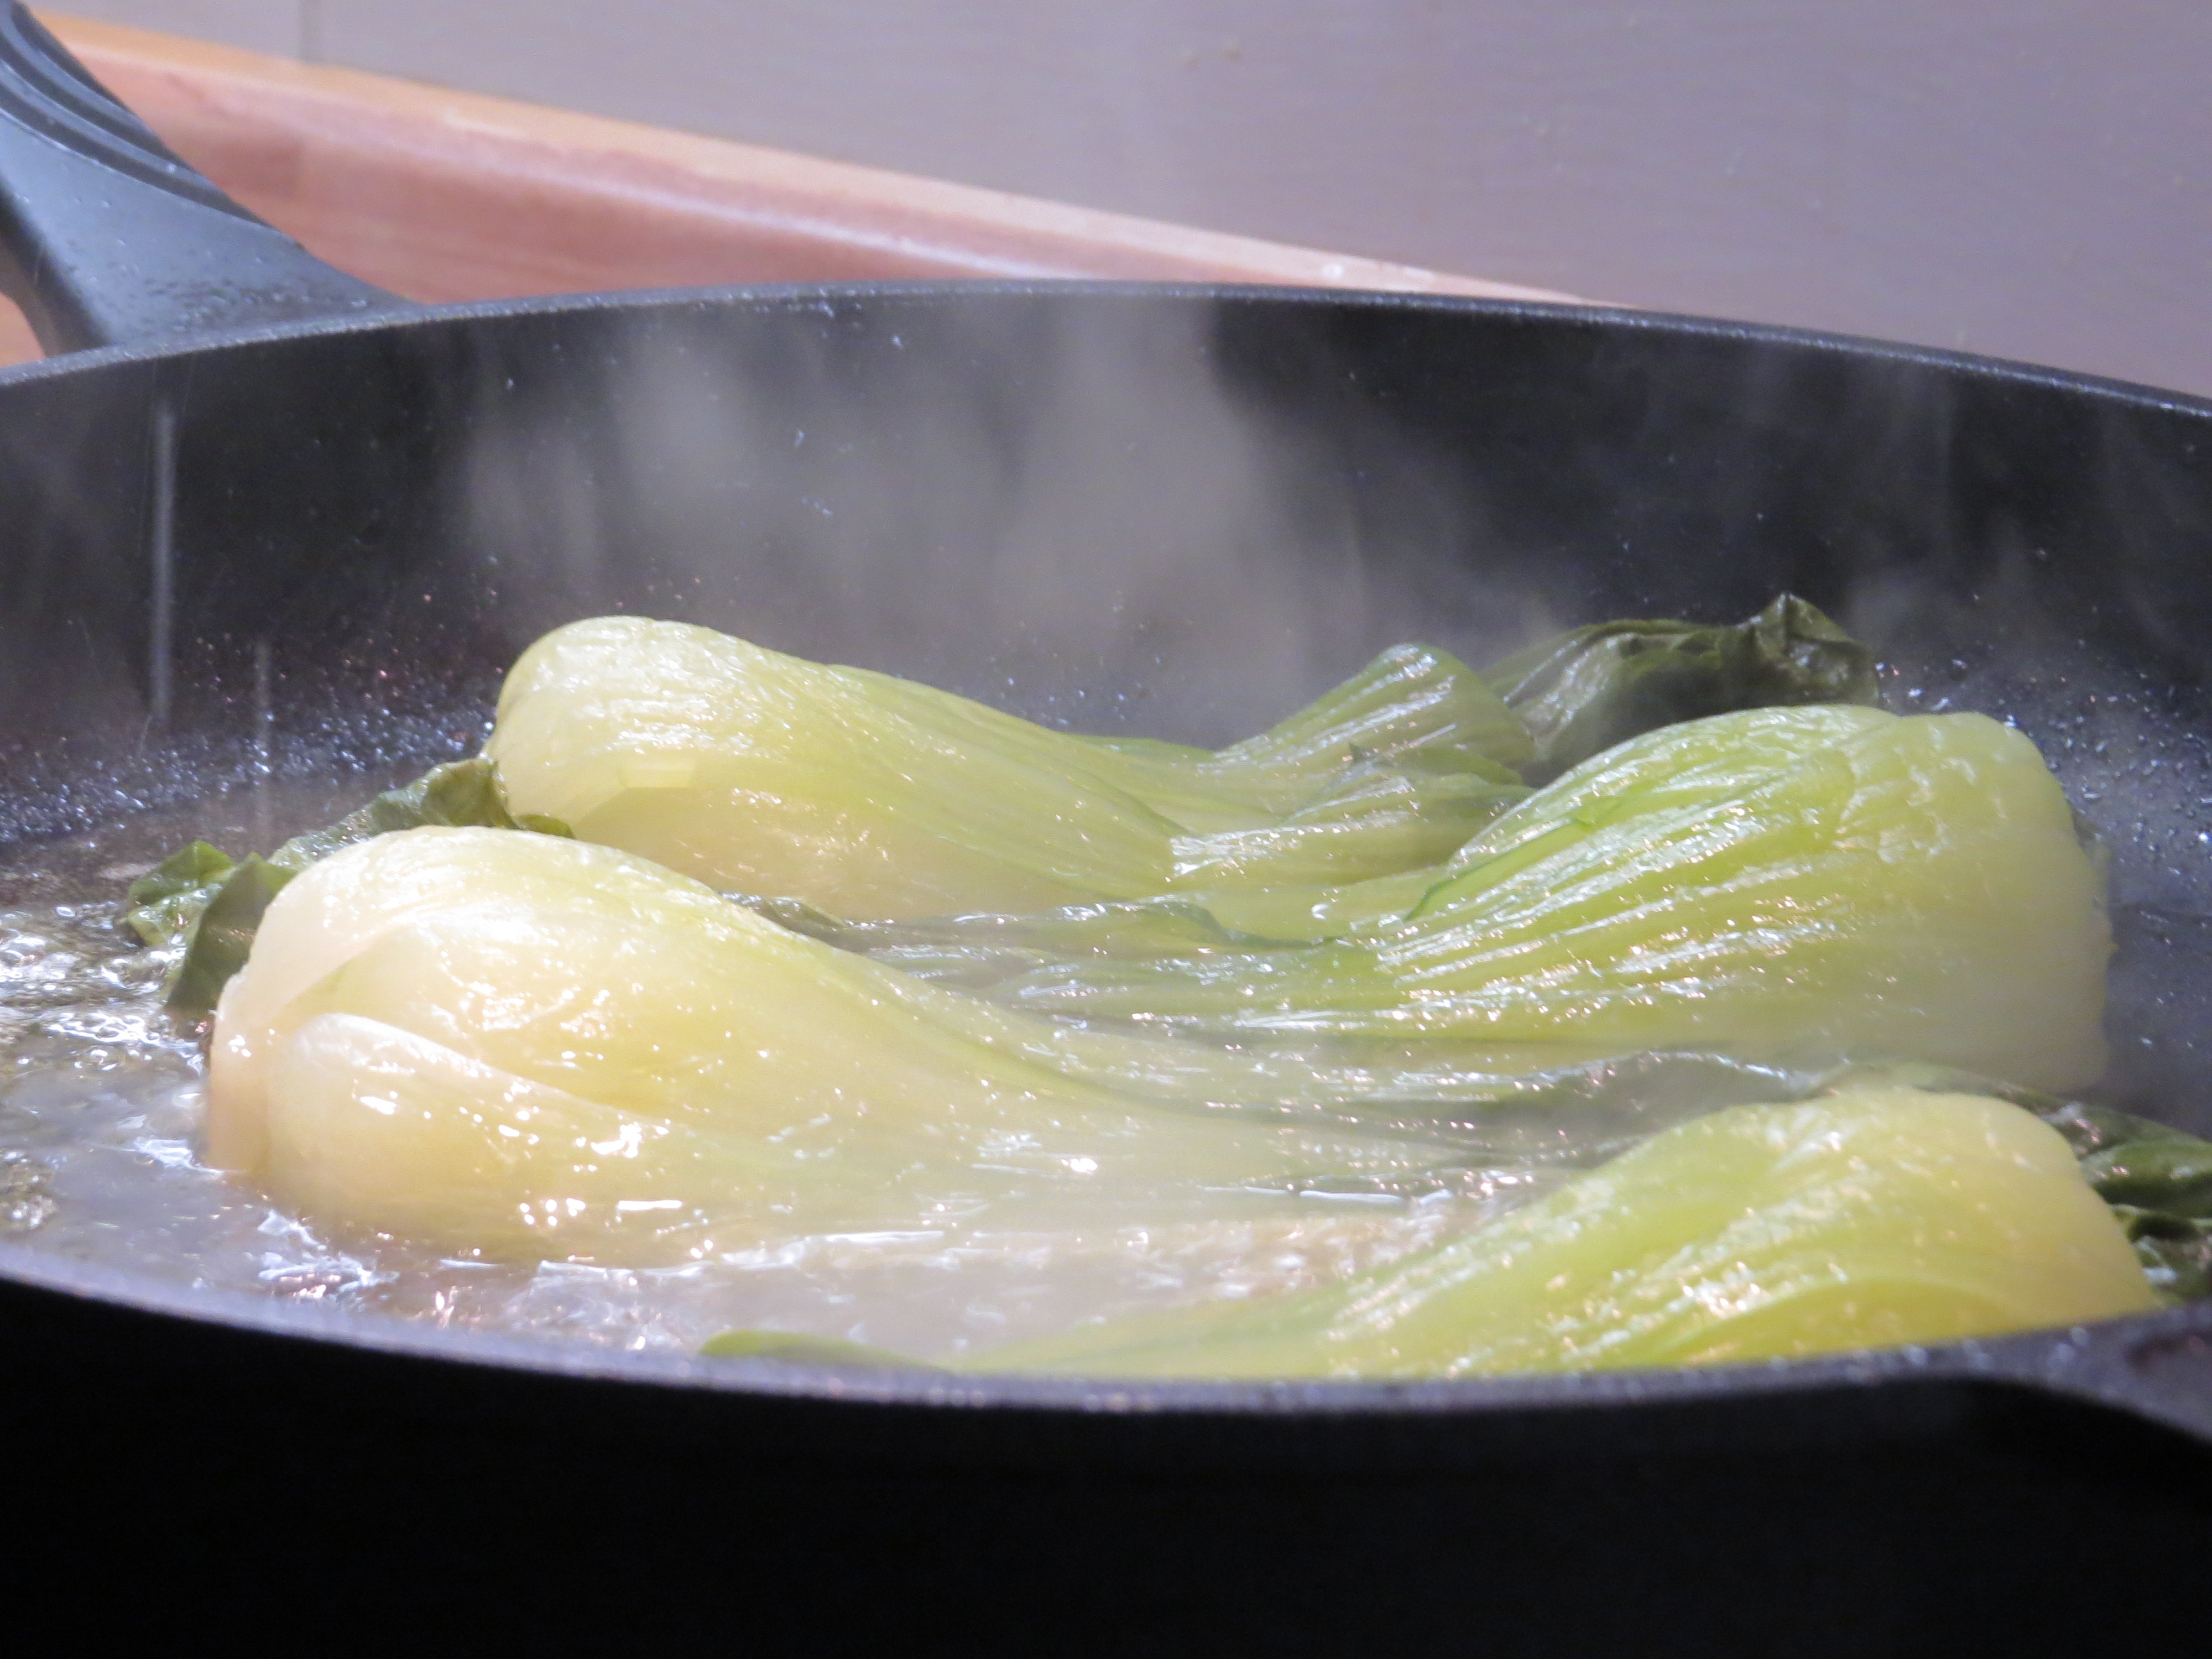
plant, dish, food, cooking, produce, vegetable, fish, cuisine, cook, vegetables, flowering plant, fennel, cooking pot, land plant